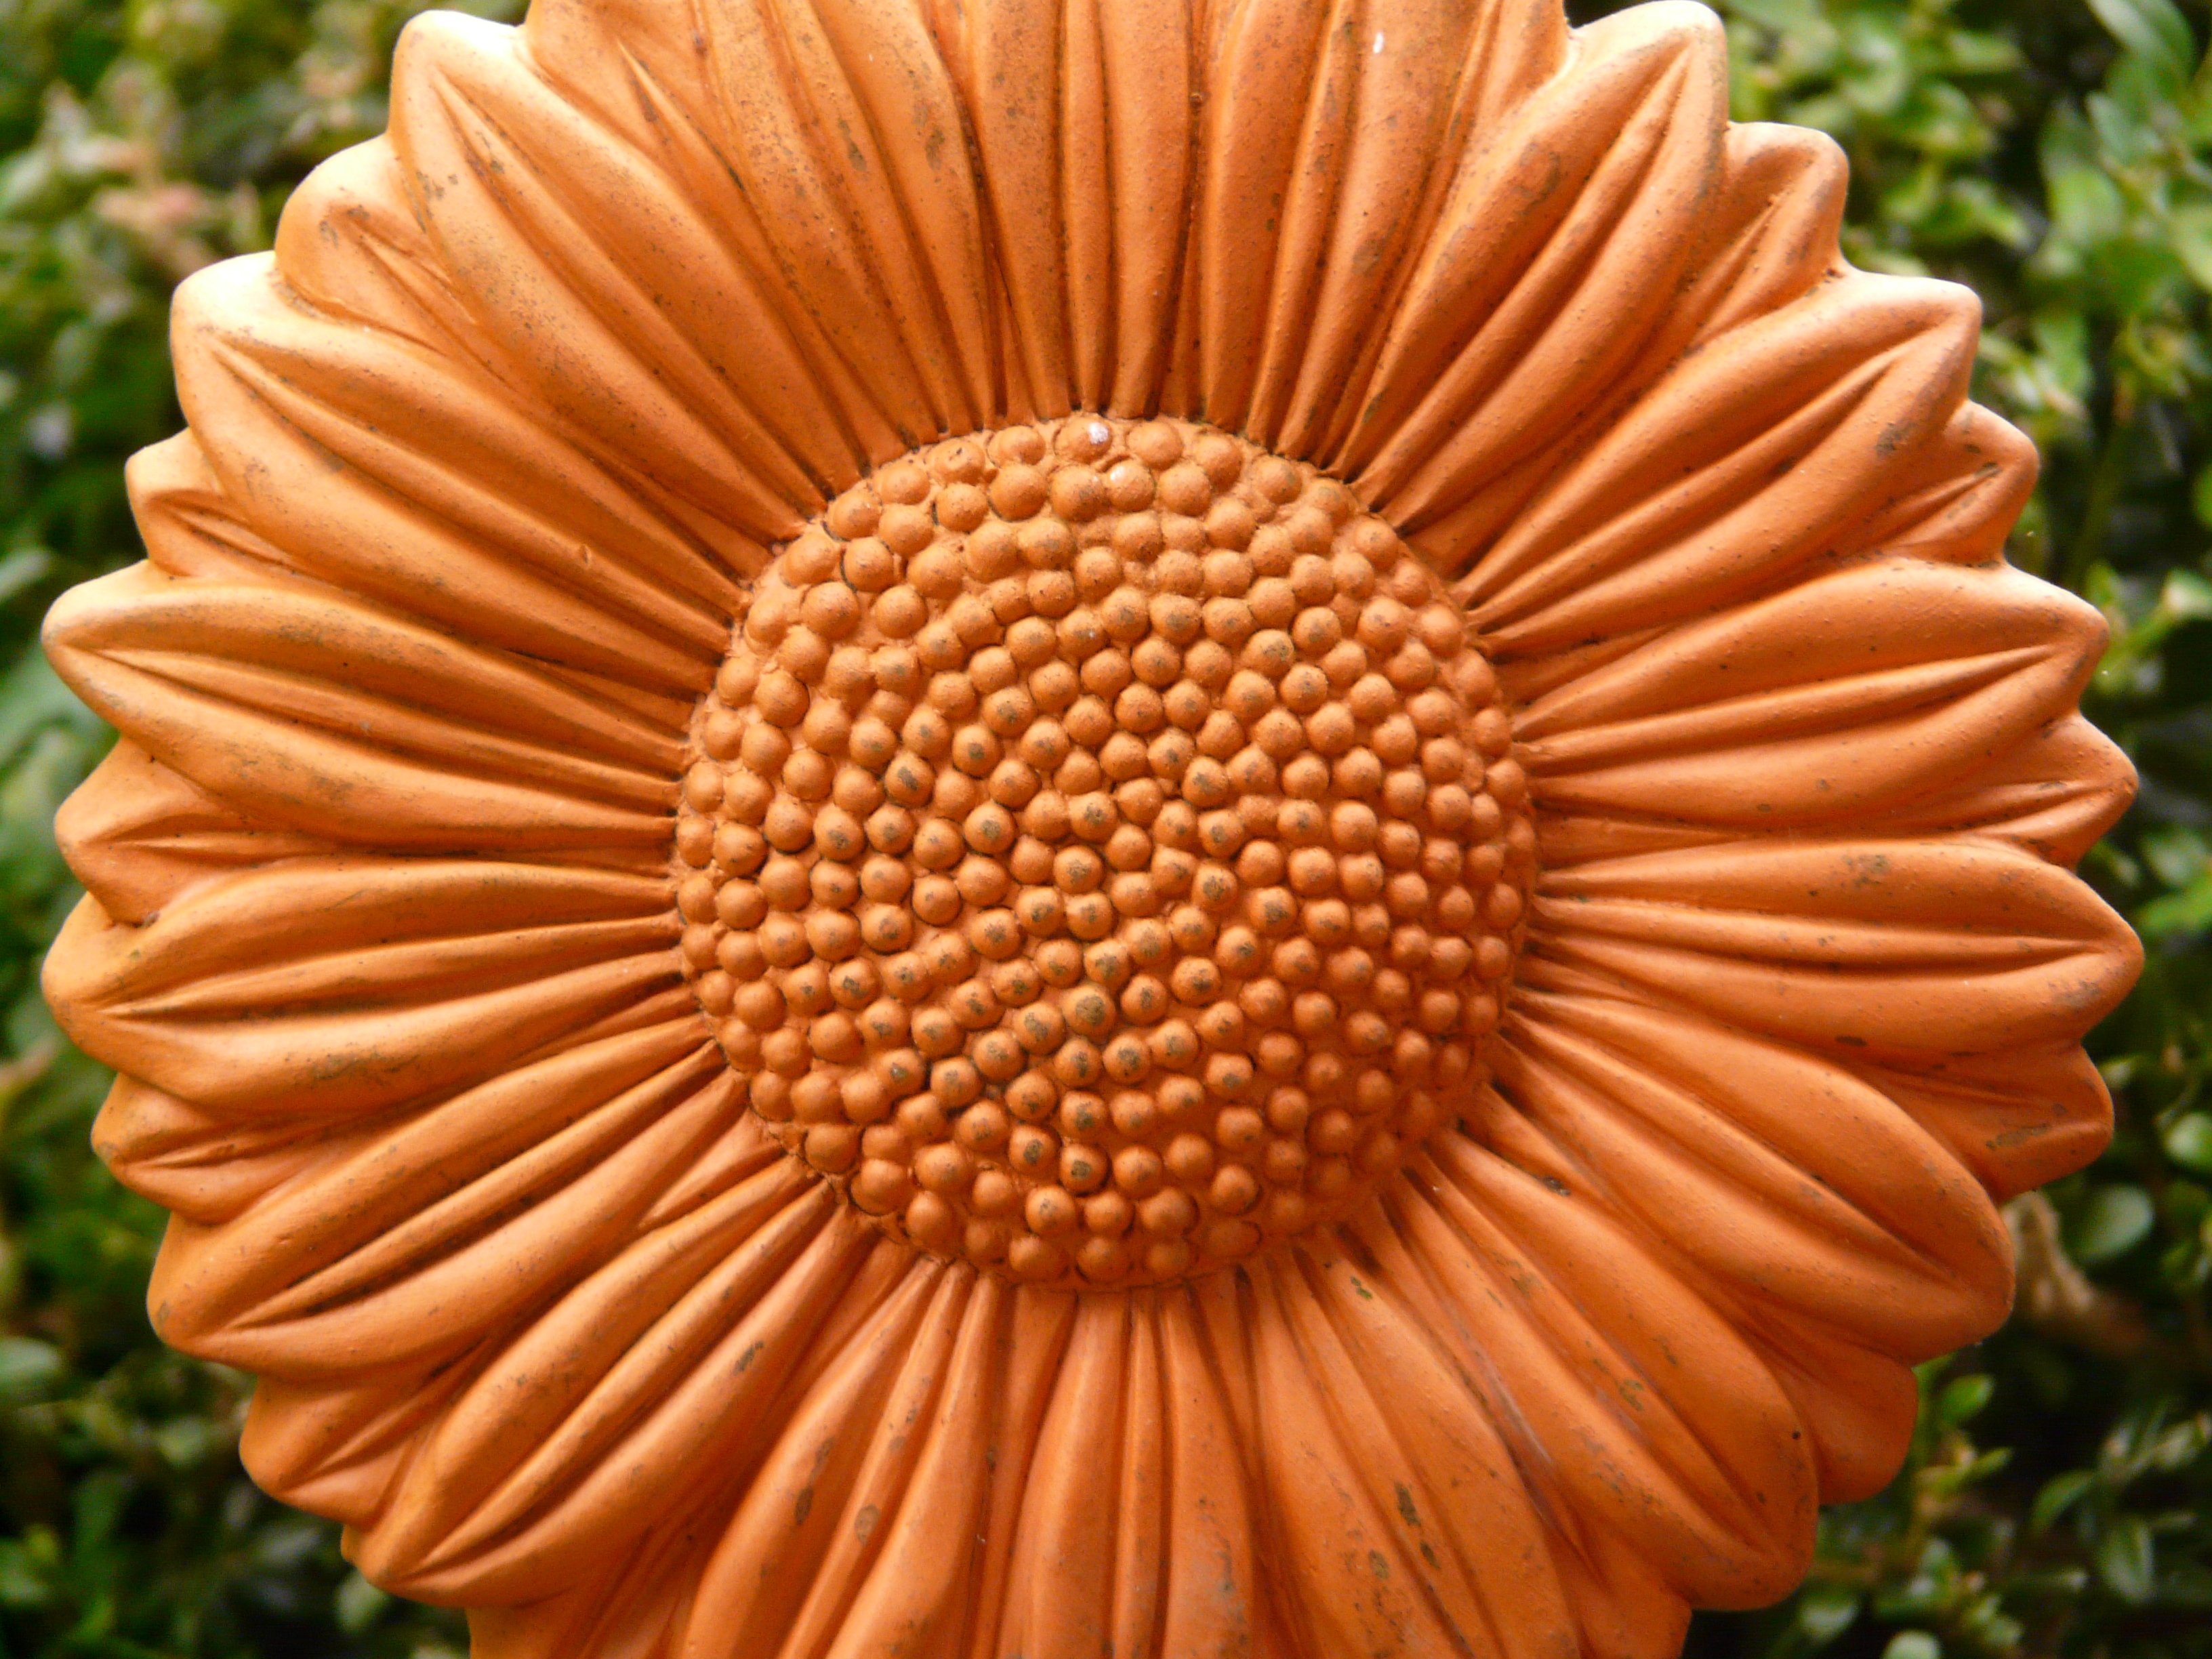
plant, leaf, flower, petal, ceramic, botany, garden, decor, flora, ornament, sun flower, sound, gerbera, reddish, macro photography, garden decoration, flowering plant, daisy family, garden decor, sunflower seed, land plant